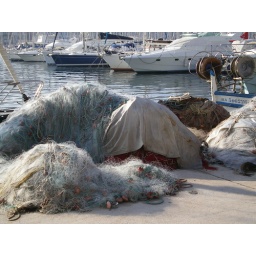
There are still fisherman in Marseille - there's even a fish market every morning at the end of the port.